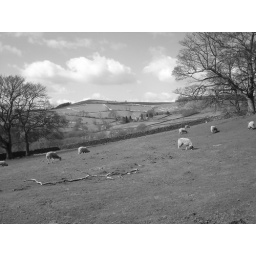
Peak District in black and white